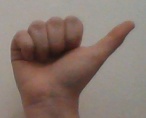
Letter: dhad